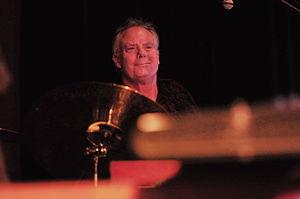
Michael Shrieve est un batteur, percussionniste et compositeur de musique électronique américain. Il est connu pour avoir été le batteur du groupe Santana.